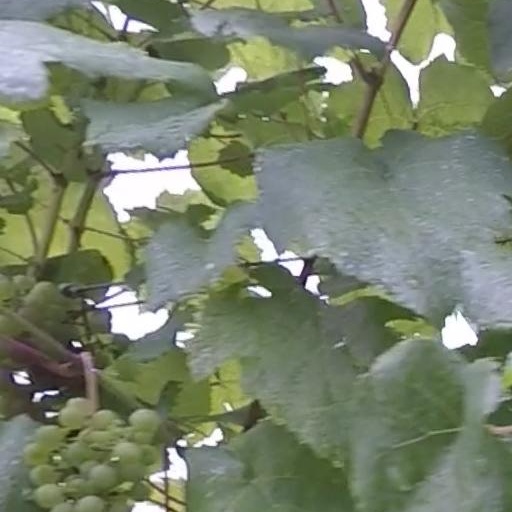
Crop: grape